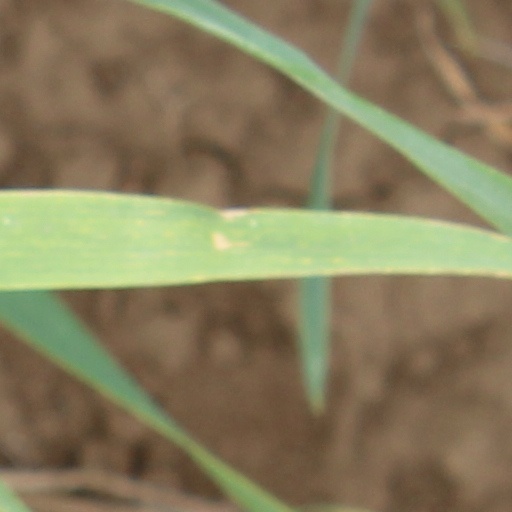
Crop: wheat